Lilac (color)

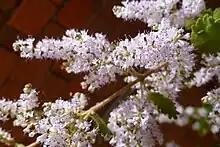
Pale lilac colored flowers of "Tetradenia riparia"

The color bright lilac (displayed adjacent) is the color labeled "lilac" by Crayola in 1994 as one of the colors in its Magic Scent specialty box of colors.